Mangammal

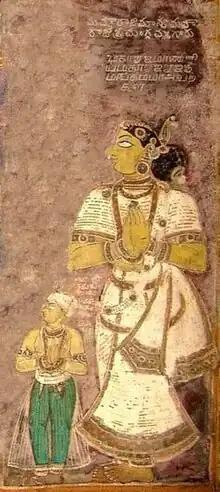
Rani Mangammal with her grandson Vijaya Ranga Chokkanatha c.17th–18th century

Rani Mangammal ("Mangamma;" died 1705) was a queen regent of the Madurai Nayak kingdom (in present-day Madurai, India) during the minority of her grandson Vijaya Ranga Chokkanatha in 1689—1704. She was a popular administrator and is still widely remembered as a maker of roads and avenues, and a builder of temples, tanks and choultries with many of her public works still in use. She is also known for her diplomatic and political skills and successful military campaigns. The capital of Madurai Kingdom during her times was Tiruchy.